Stefano Utoikamanu

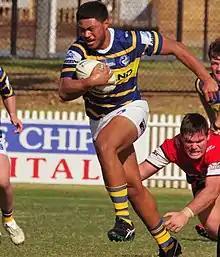
Utoikamanu playing for the Parramatta Eels Under-20s in 2018

On 29 January 2020, Utoikamanu signed a three-year deal with the Wests Tigers from 2021 worth $800,000 which was significantly higher than Parramatta's offer of $70,000 a season.